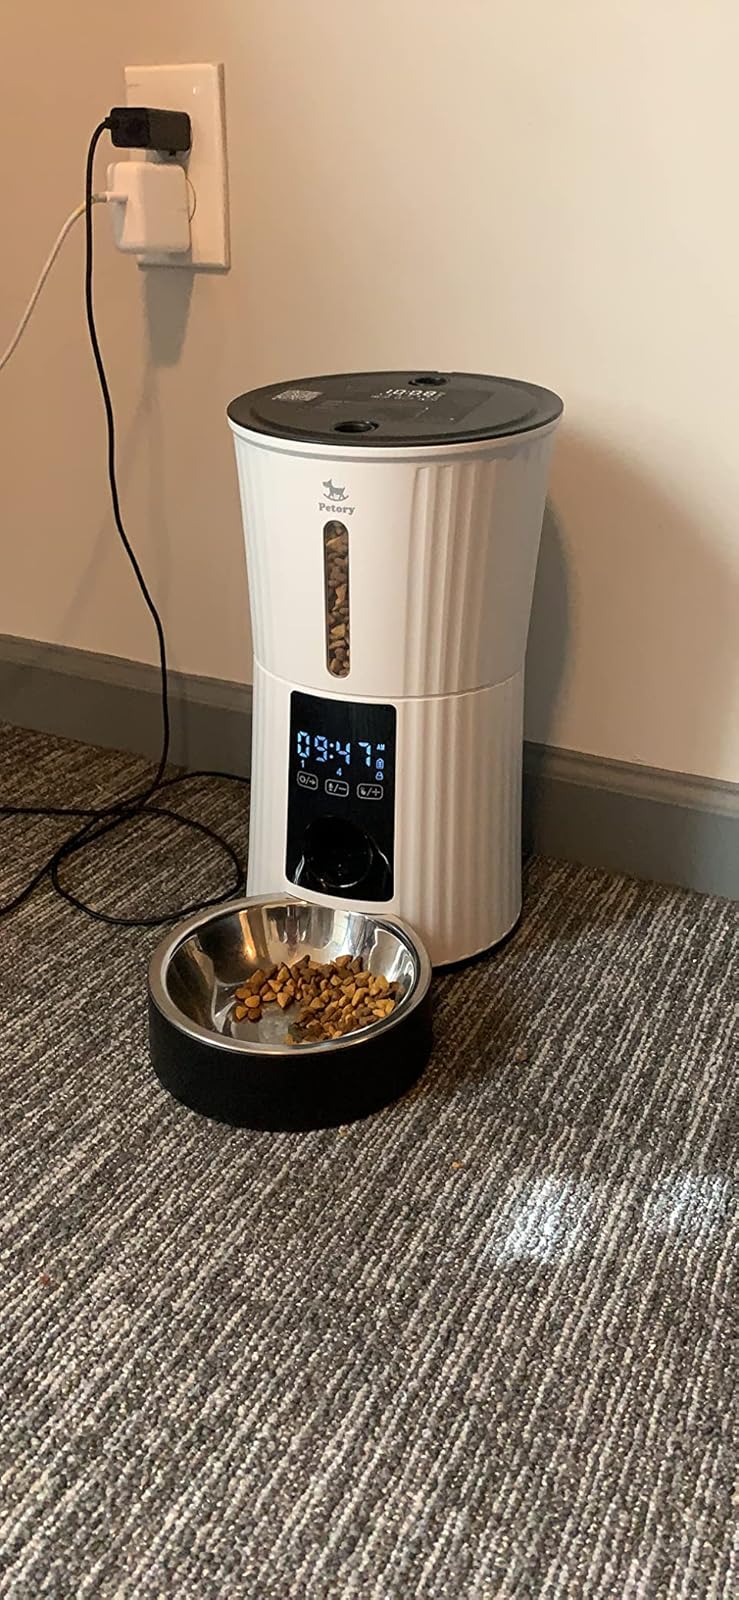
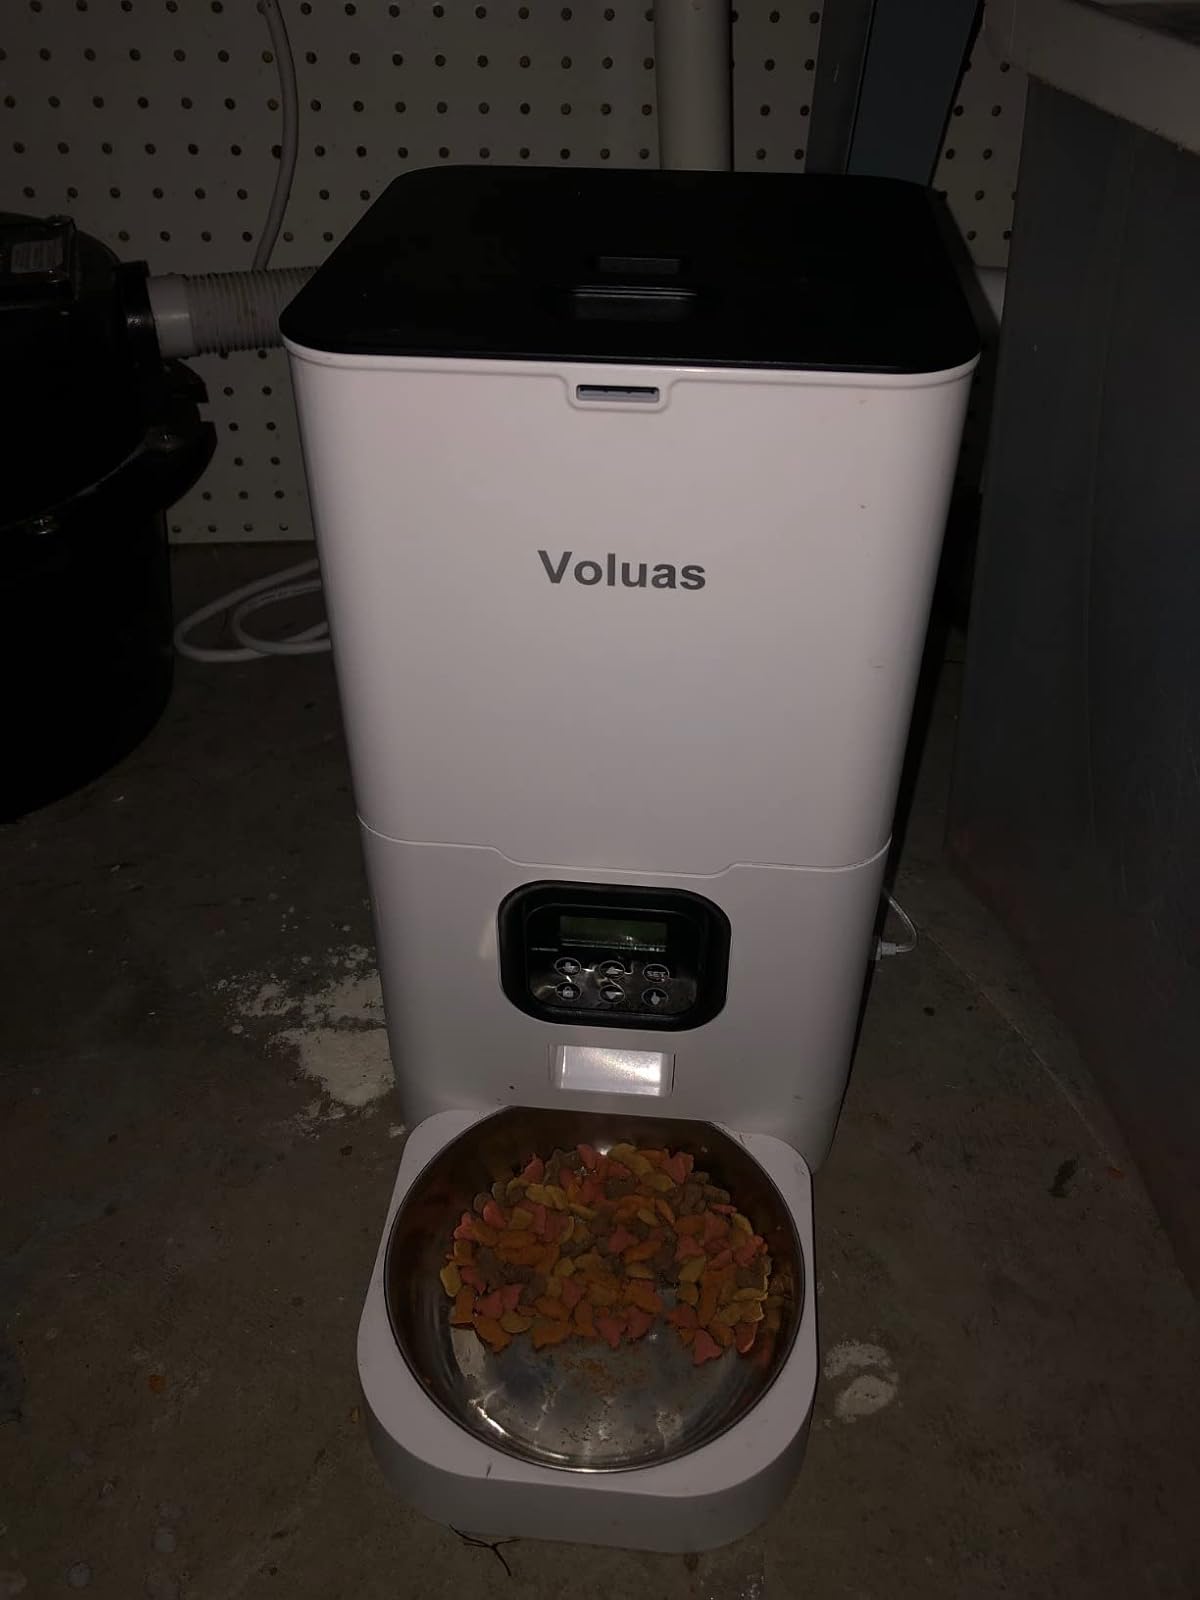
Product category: items_feeder
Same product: no